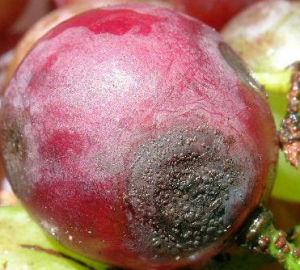
Plant: Apple
Disease: apple black rot